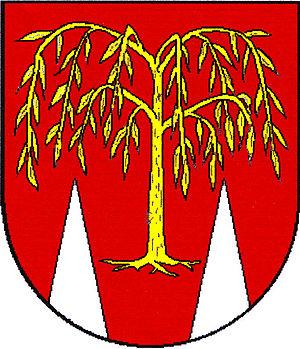
Tučapy commune du district de Vyškov, dans la région de Moravie-du-Sud, en République tchèque. Sa population s'élevait à 560 habitants en 2017.